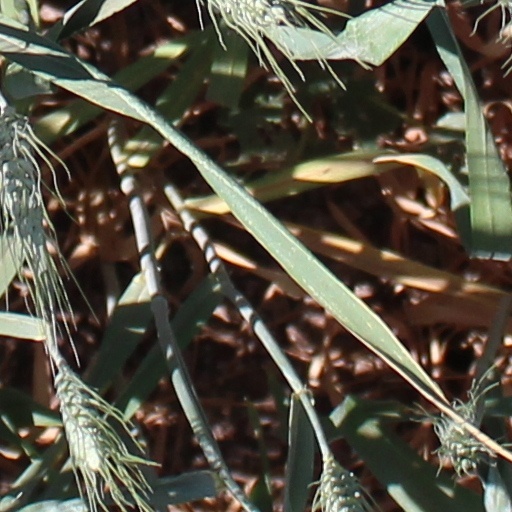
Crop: wheat